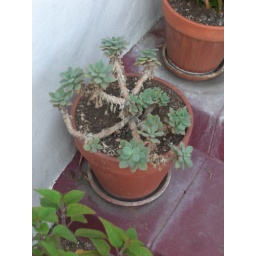
a mid-june update... some of the flowers are dedd, but the potted plants are hanging in there (esp the amazon sunset)